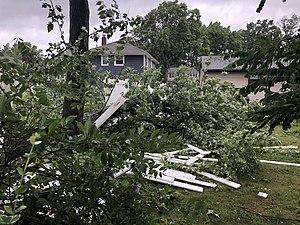
L’ouragan Isaias est le neuvième cyclone tropical à se former durant la saison cyclonique 2020 dans l'océan Atlantique nord et le second ouragan. Ce système capverdien est née d'une onde tropicale sortie de la côte ouest-africaine et qui a traversé l'Atlantique tropical avant de devenir le cyclone tropical potentiel Neuf le 28 juillet à l'est des Petites Antilles. Se dirigeant vers l'ouest-nord-ouest, elle a traversé dans le nord-est de la mer des Caraïbes avant de devenir une tempête tropicale. Passant ensuite sur Hispaniola, il en est ressorti non affecté avant de devenir un ouragan de catégorie 1 de l'échelle de Saffir-Simpson le 31 juillet près des Bahamas.